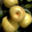
Label: pear